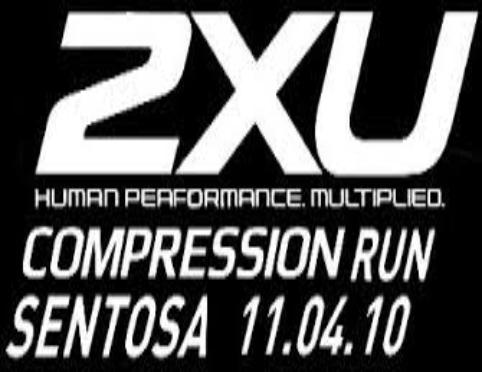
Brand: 2XU
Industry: Sports